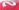
Number: 2